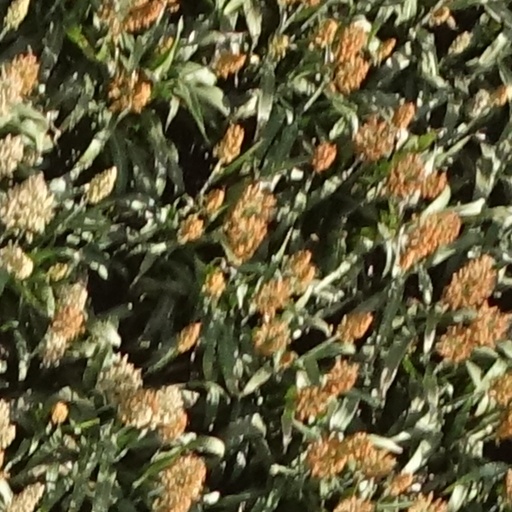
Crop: sorghum